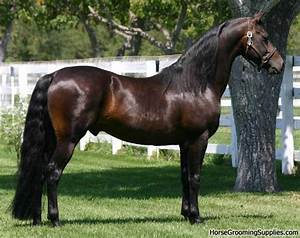
Label: cavallo